North Thormanby Island

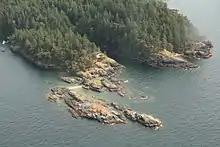
Northern tip of South Thormanby Island, seen from a floatplane

North Thormanby Island (sxwelap in she shashishalhem) is an island off of the Sunshine Coast of British Columbia, Canada, located 17 km west of Sechelt, and within the shared territories of the Tla'amin Nation and the shíshálh Nation.